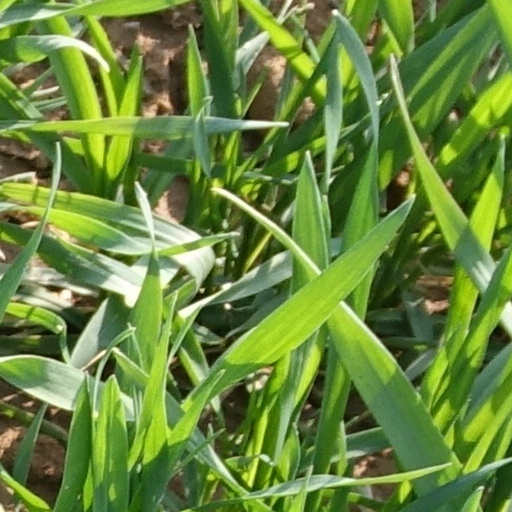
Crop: wheat